Eddie McAteer

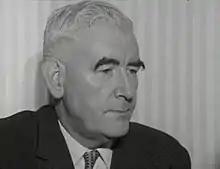
McAteer speaking to RTÉ in 1968

Edward Gerard McAteer (25 June 1914 – 25 March 1986) was an Irish nationalist politician from Northern Ireland. He was born in Coatbridge, Scotland, to Hugh McAteer and Brigid McAteer (née O'Doherty). McAteer's family moved to Derry in Northern Ireland while he was young. In 1930 he joined the Inland Revenue, where he worked until 1944. He then became an accountant and more actively involved in politics. While his brother, Hugh, became a prominent Irish republican in the Irish Republican Army (IRA) and Sinn Féin, Eddie chose constitutional nationalist politics. He was elected as the Nationalist Party Member of Parliament for Mid Londonderry in the 1945 Northern Ireland general election. He was co-founder of the Irish Anti-Partition League, founded in 1946, and became its vice chairman in 1947, then its chairman in 1953.